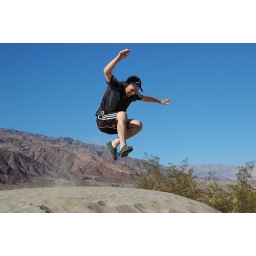
Dylan, doing what 10 year old boys do in sand dunes.